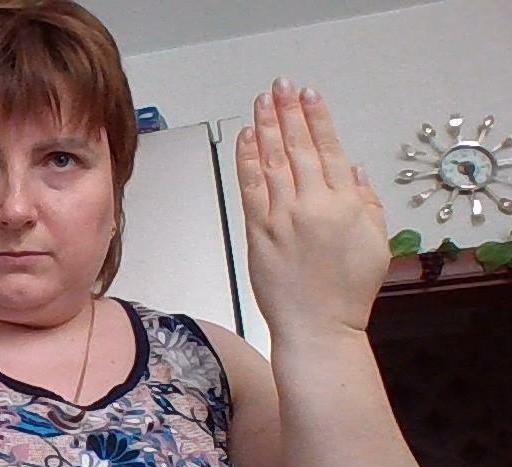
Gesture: stop_inverted